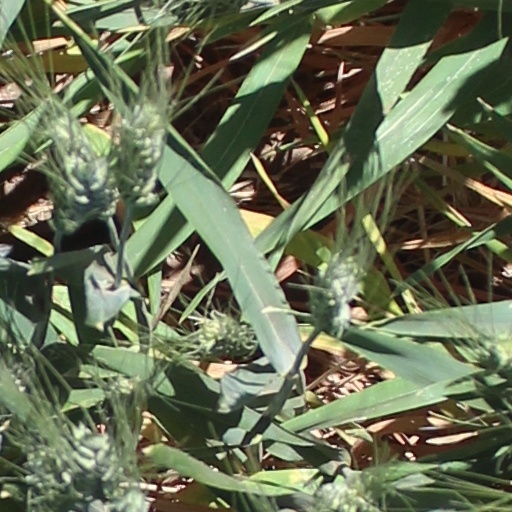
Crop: wheat